Remigijus Vilkaitis

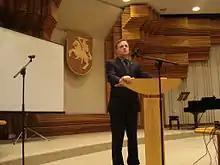
Remigijus Vilkaitis

Remigijus Vilkaitis (born 1950) is a Lithuanian actor and former Minister of Culture of Lithuania.